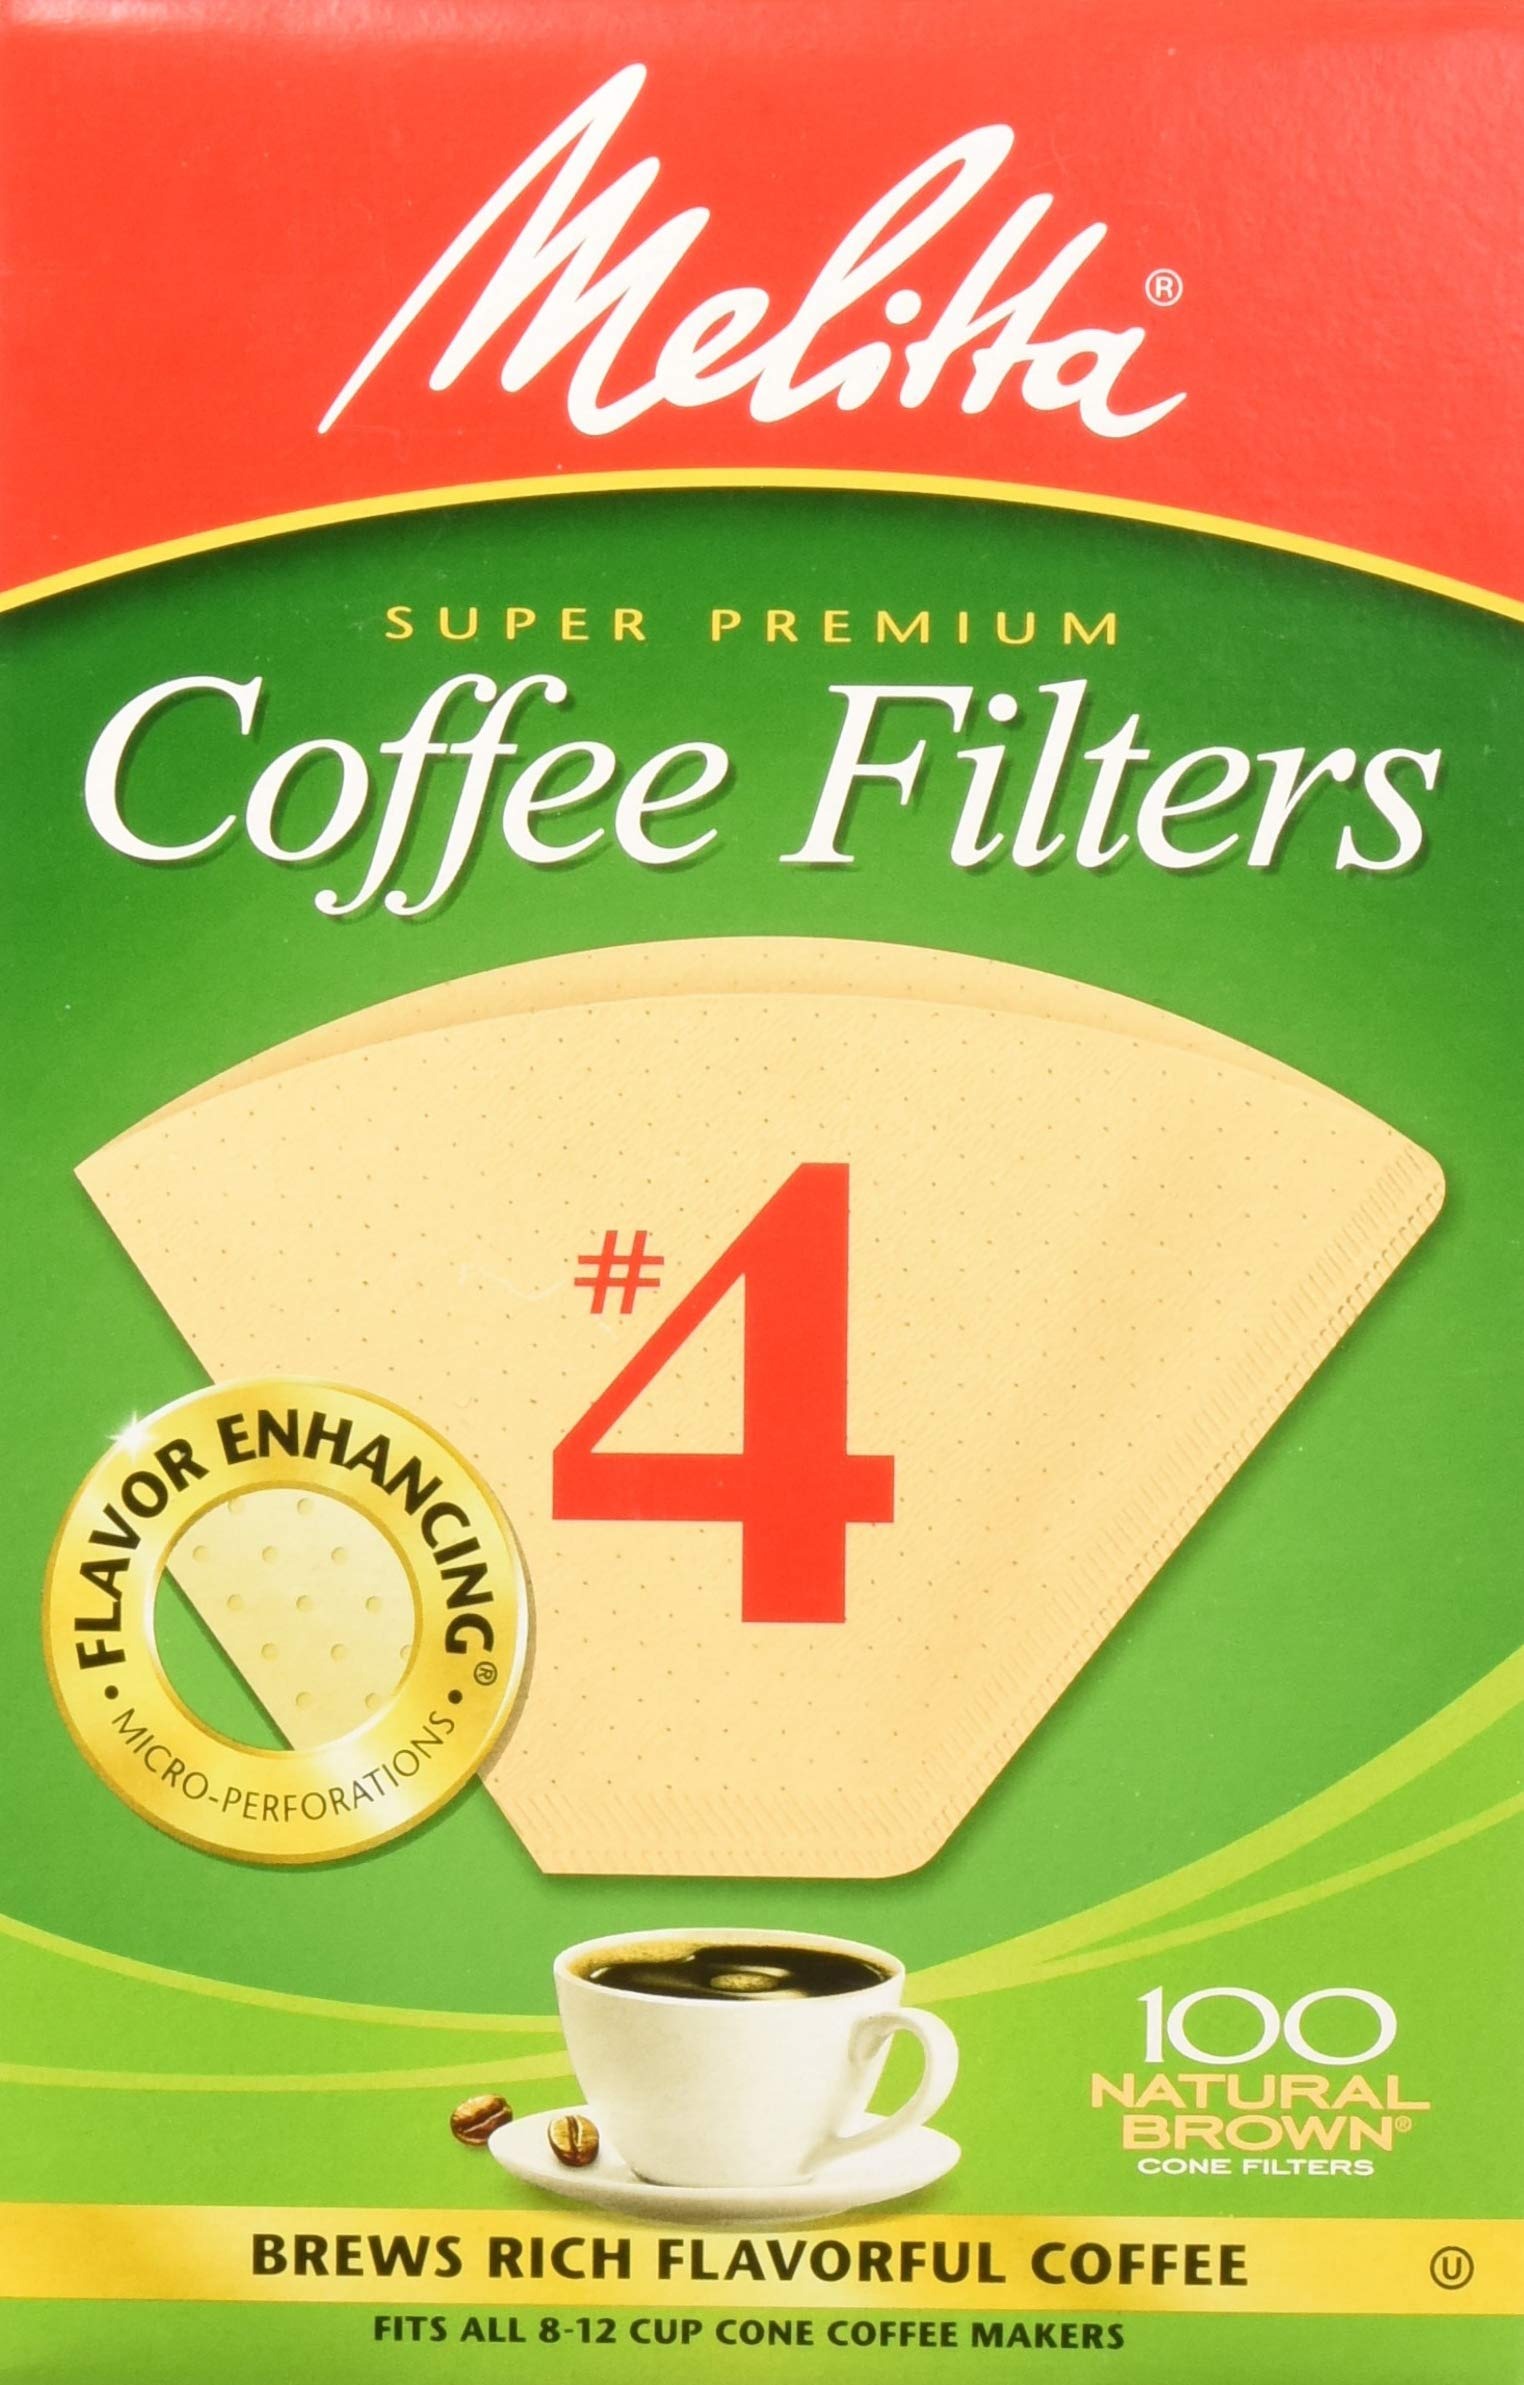
Item Name: Melitta M4 Cone Coffee Filters Natural, 100 Count, Brown
Bullet Point 1: Flavor-enhancing micro-perforations/brews better-tasting Coffee
Bullet Point 2: Package Height of the Product: 8.0"
Bullet Point 3: Package Length of the Product: 4.0"
Bullet Point 4: Package Width of the Product: 4.0"
Bullet Point 5: NOTE: Packaging may vary
Value: 100.0
Unit: Count

Price: 4.08